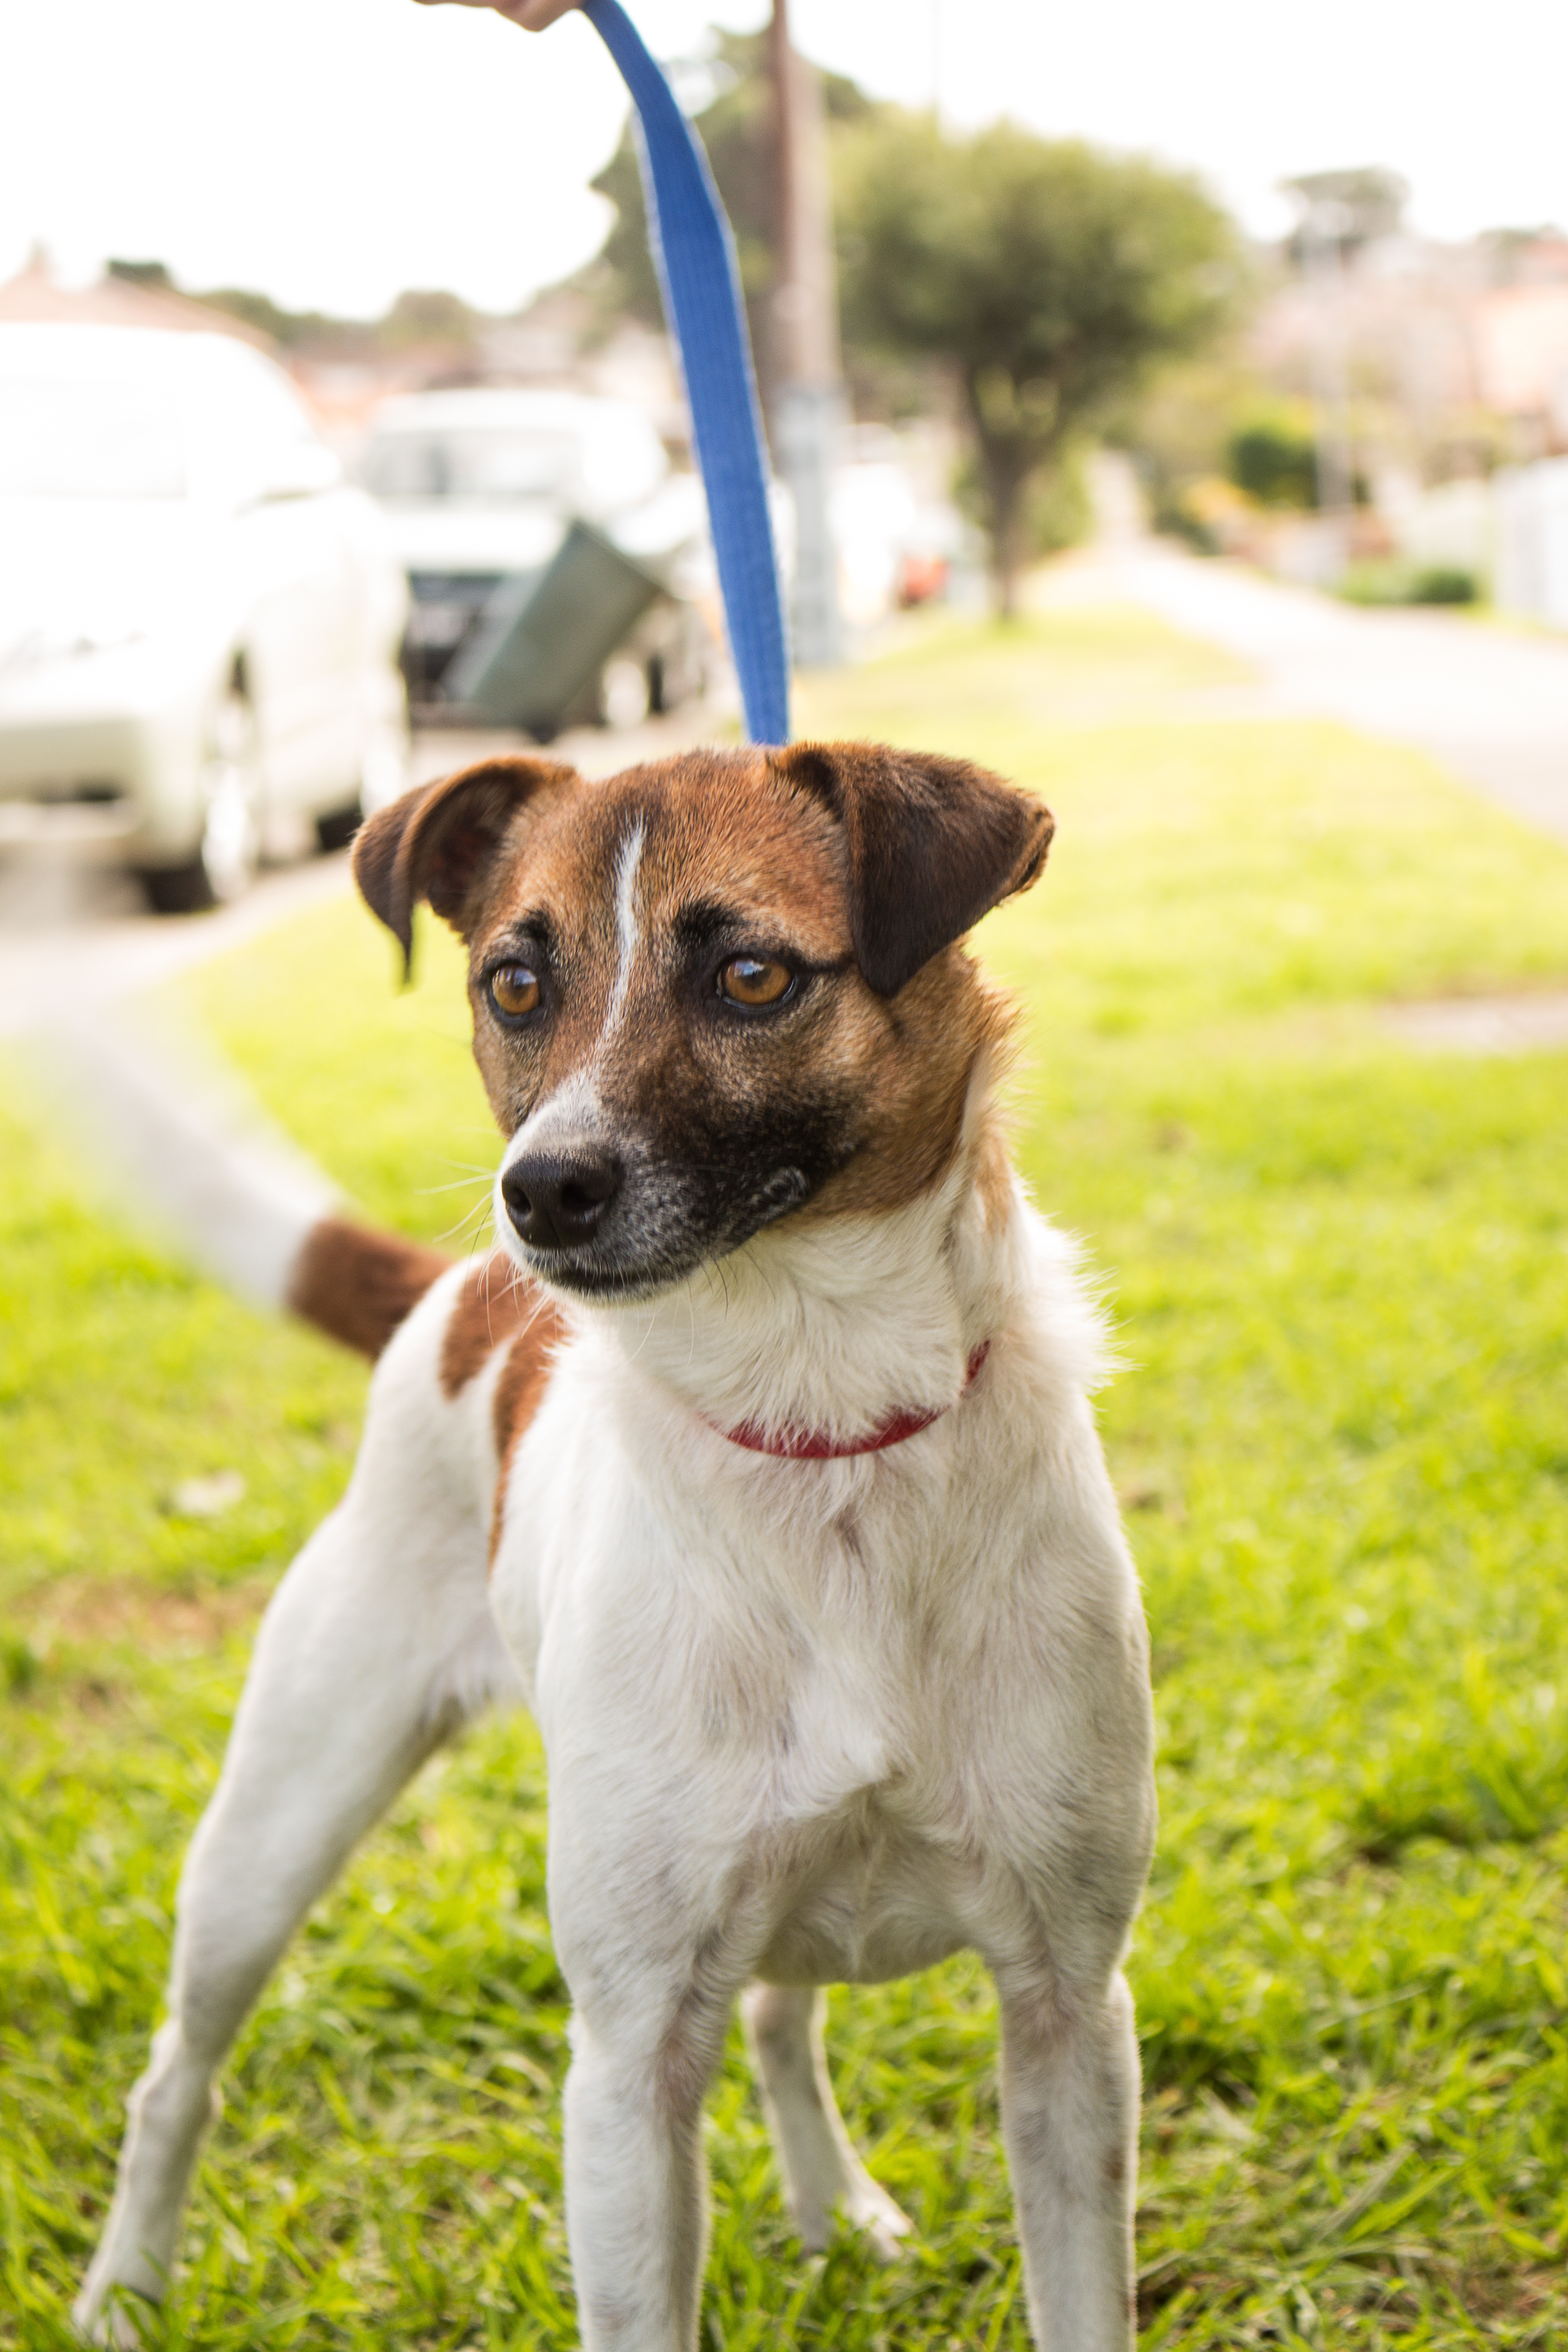
puppy, dog, animal, canine, pet, mammal, leash, vertebrate, dog breed, terrier, parson russell terrier, jack russell, jack russell terrier, dog like mammal, russell terrier, danish swedish farmdog